Herbert M. Tilden

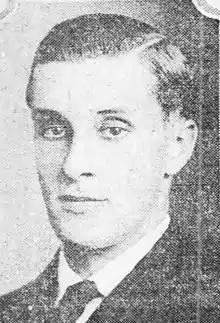
Herbert M. Tilden

Herbert Marmaduke Tilden (November 2, 1885 – September 22, 1915) was an American tennis player, and elder brother of tennis champion Bill Tilden.